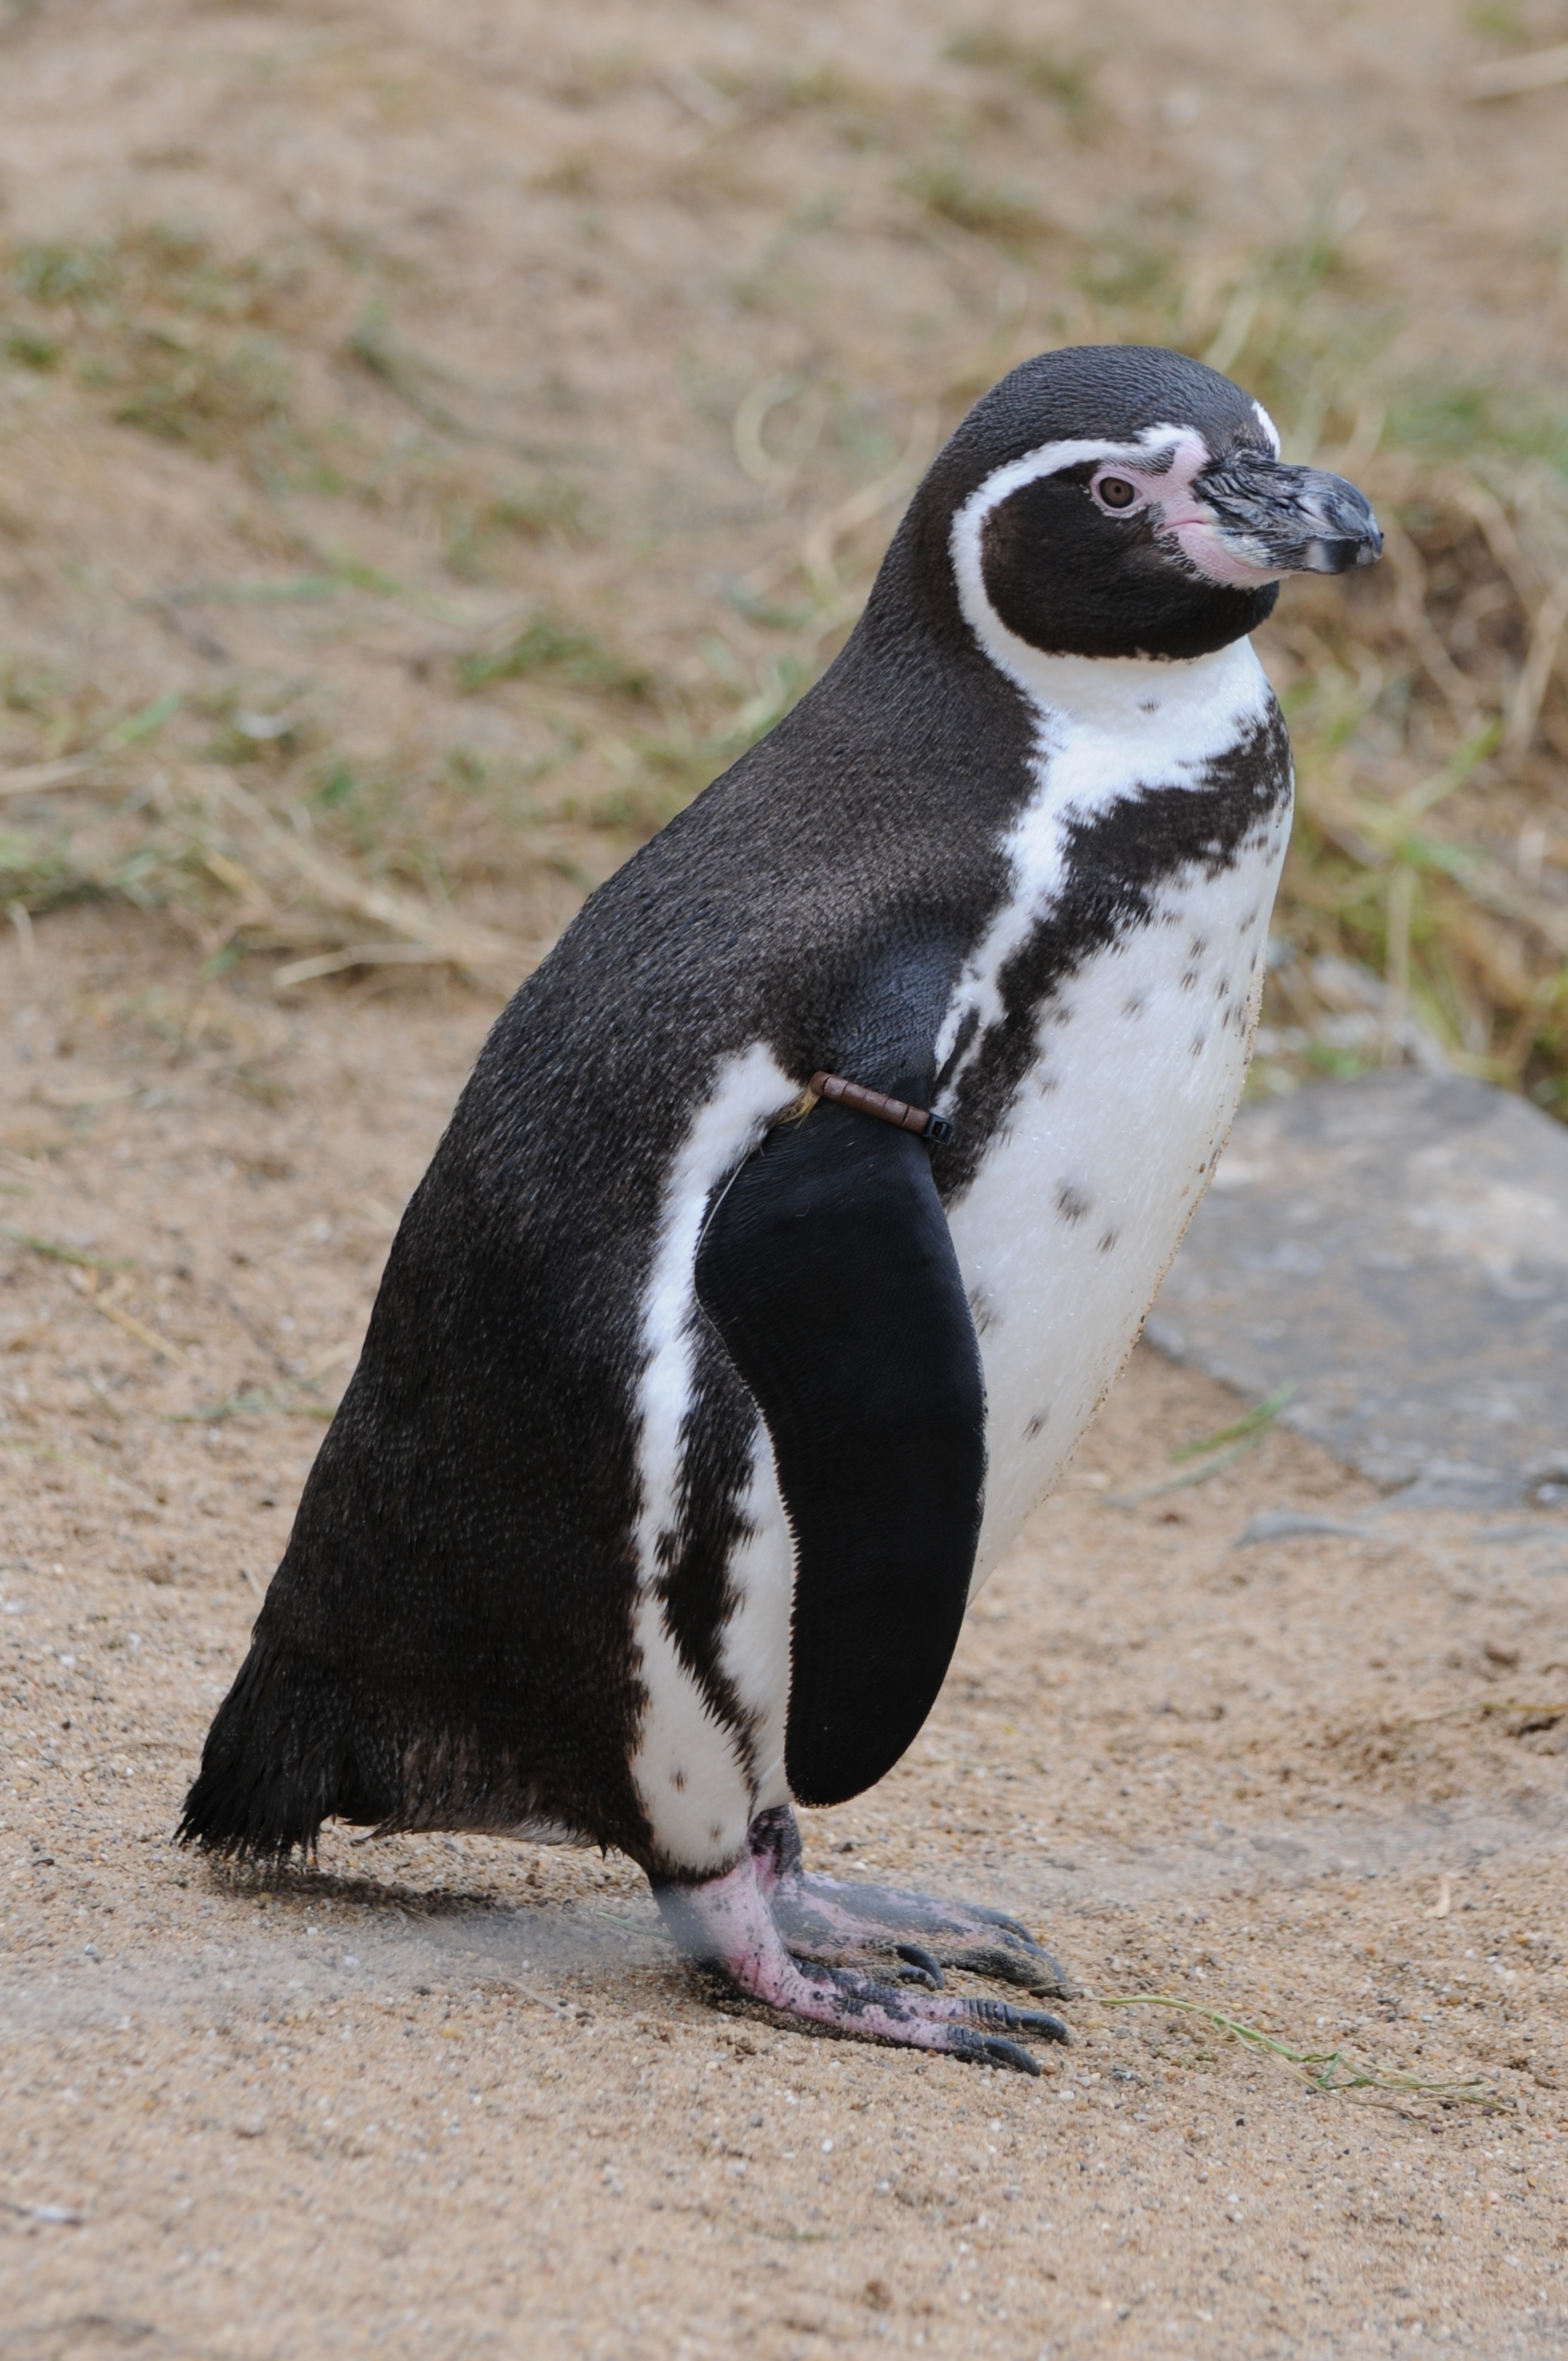
bird, animal, wildlife, zoo, beak, fauna, penguin, vertebrate, animal world, flightless bird